Pictish stone

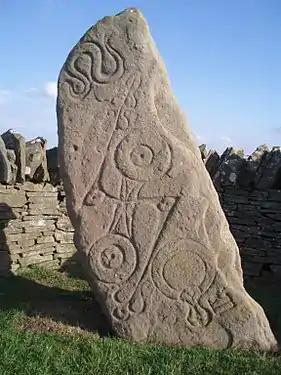
Aberlemno 1; Class I

The purpose and meaning of the stones are only slightly understood, and the various theories proposed for the early Class I symbol stones, those that are considered to mostly pre-date the spread of Christianity to the Picts, are essentially speculative.